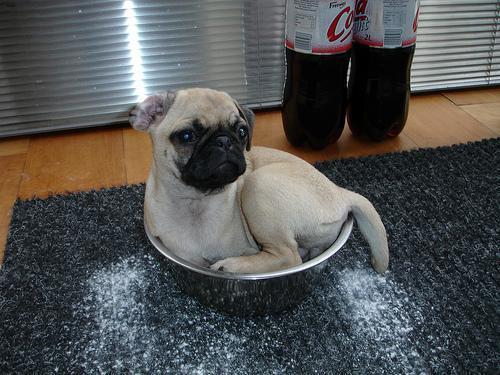
pug